Hou Yu-ih

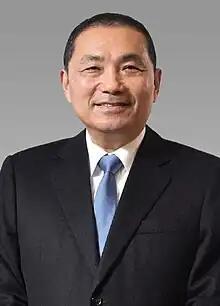
Official portrait, 2018

Hou Yu-ih (born 7 June 1957) is a Taiwanese politician, criminologist, and former police officer who has served as the mayor of New Taipei since 25 December 2018. Previously, he served as Director-General of the National Police Agency from 2006 to 2008 and as acting mayor of New Taipei City from October 2015 to January 2016. He was the Kuomintang's official candidate for the 2024 Taiwanese presidential elections. He first joined the party during the leadership of Chiang Kai-shek.